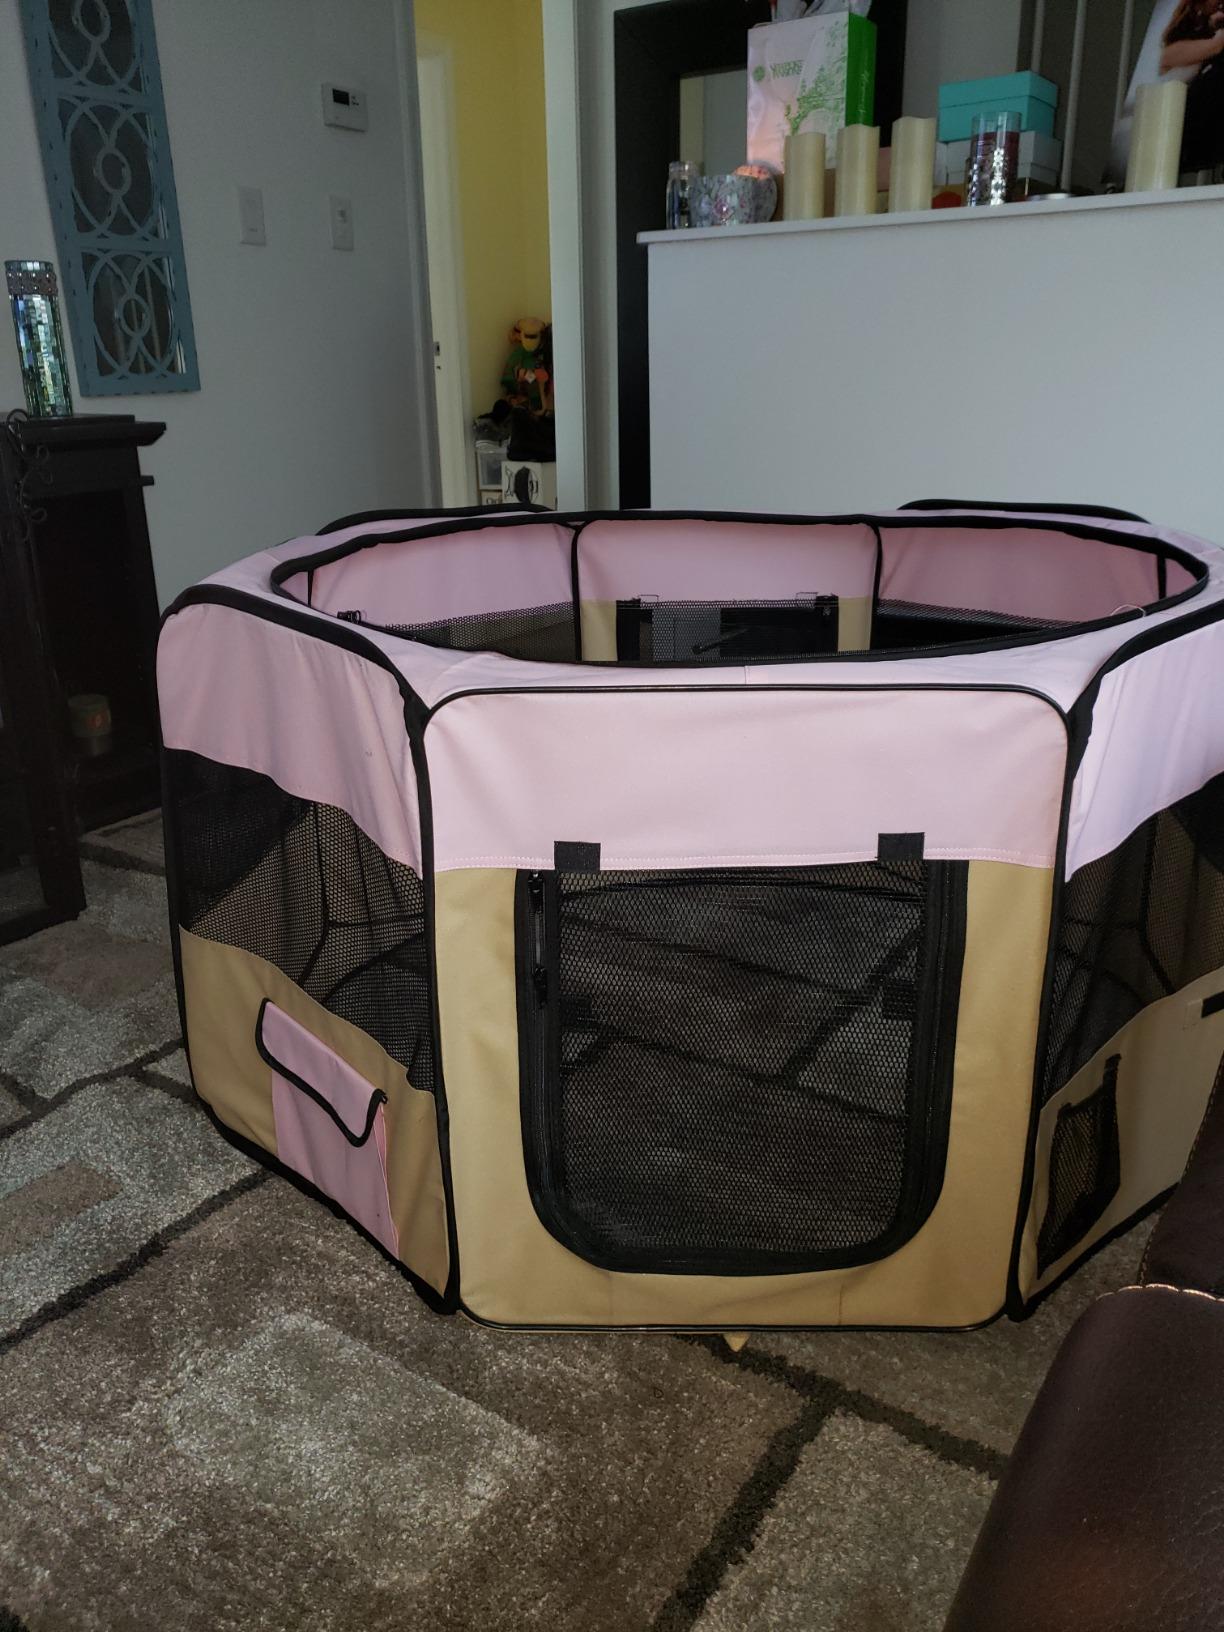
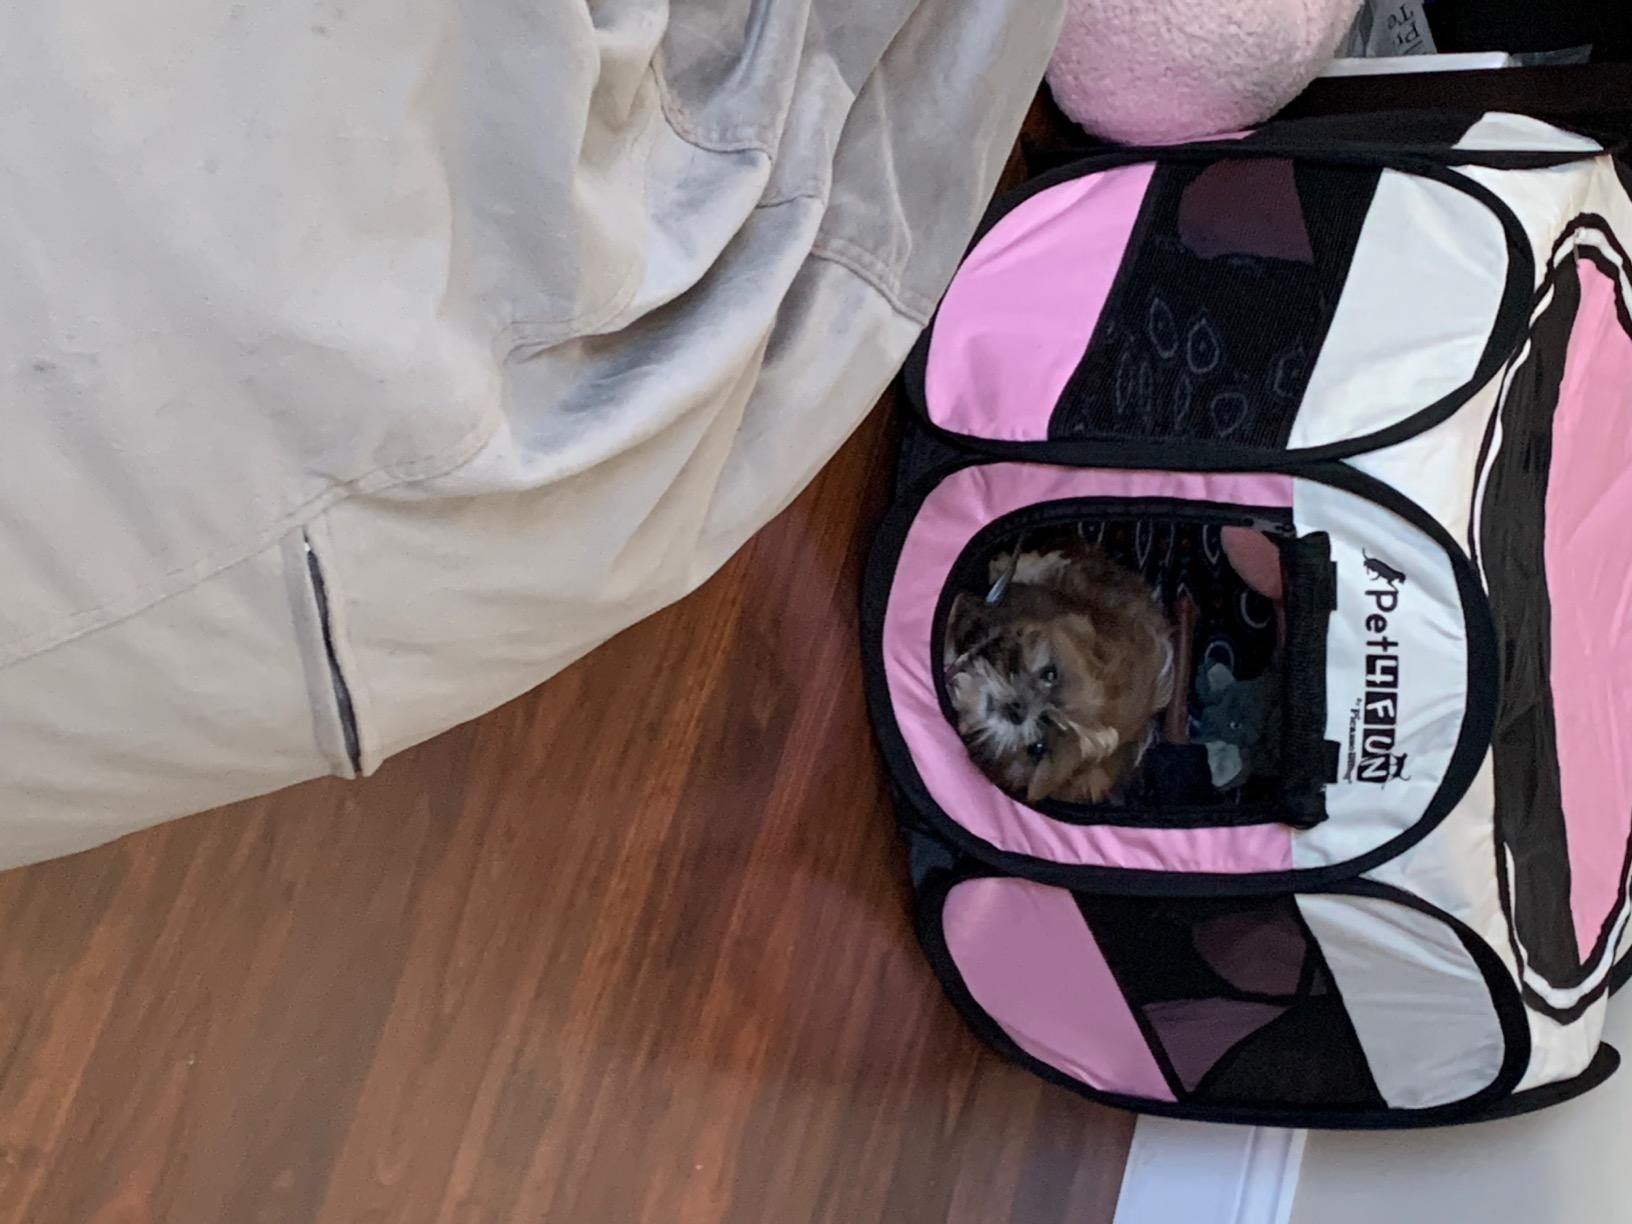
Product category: items_kennel
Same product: no